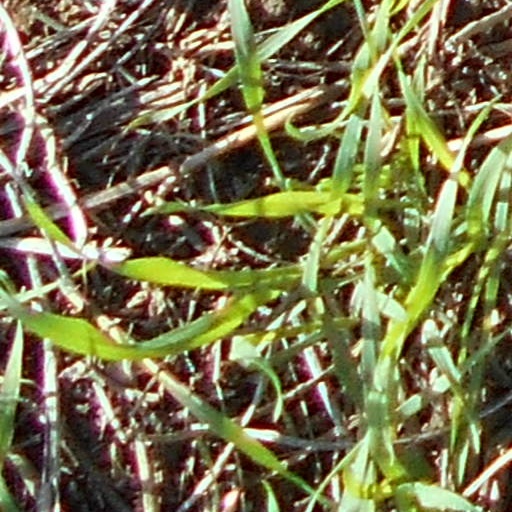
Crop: wheat